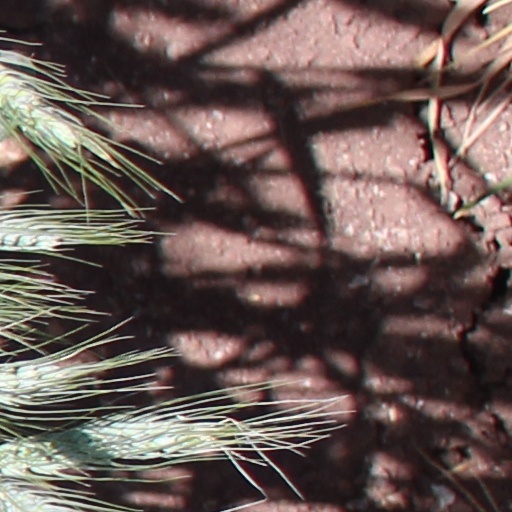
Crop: wheat